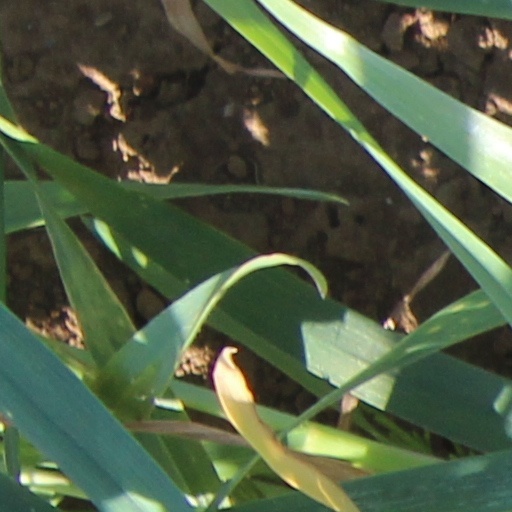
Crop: wheat